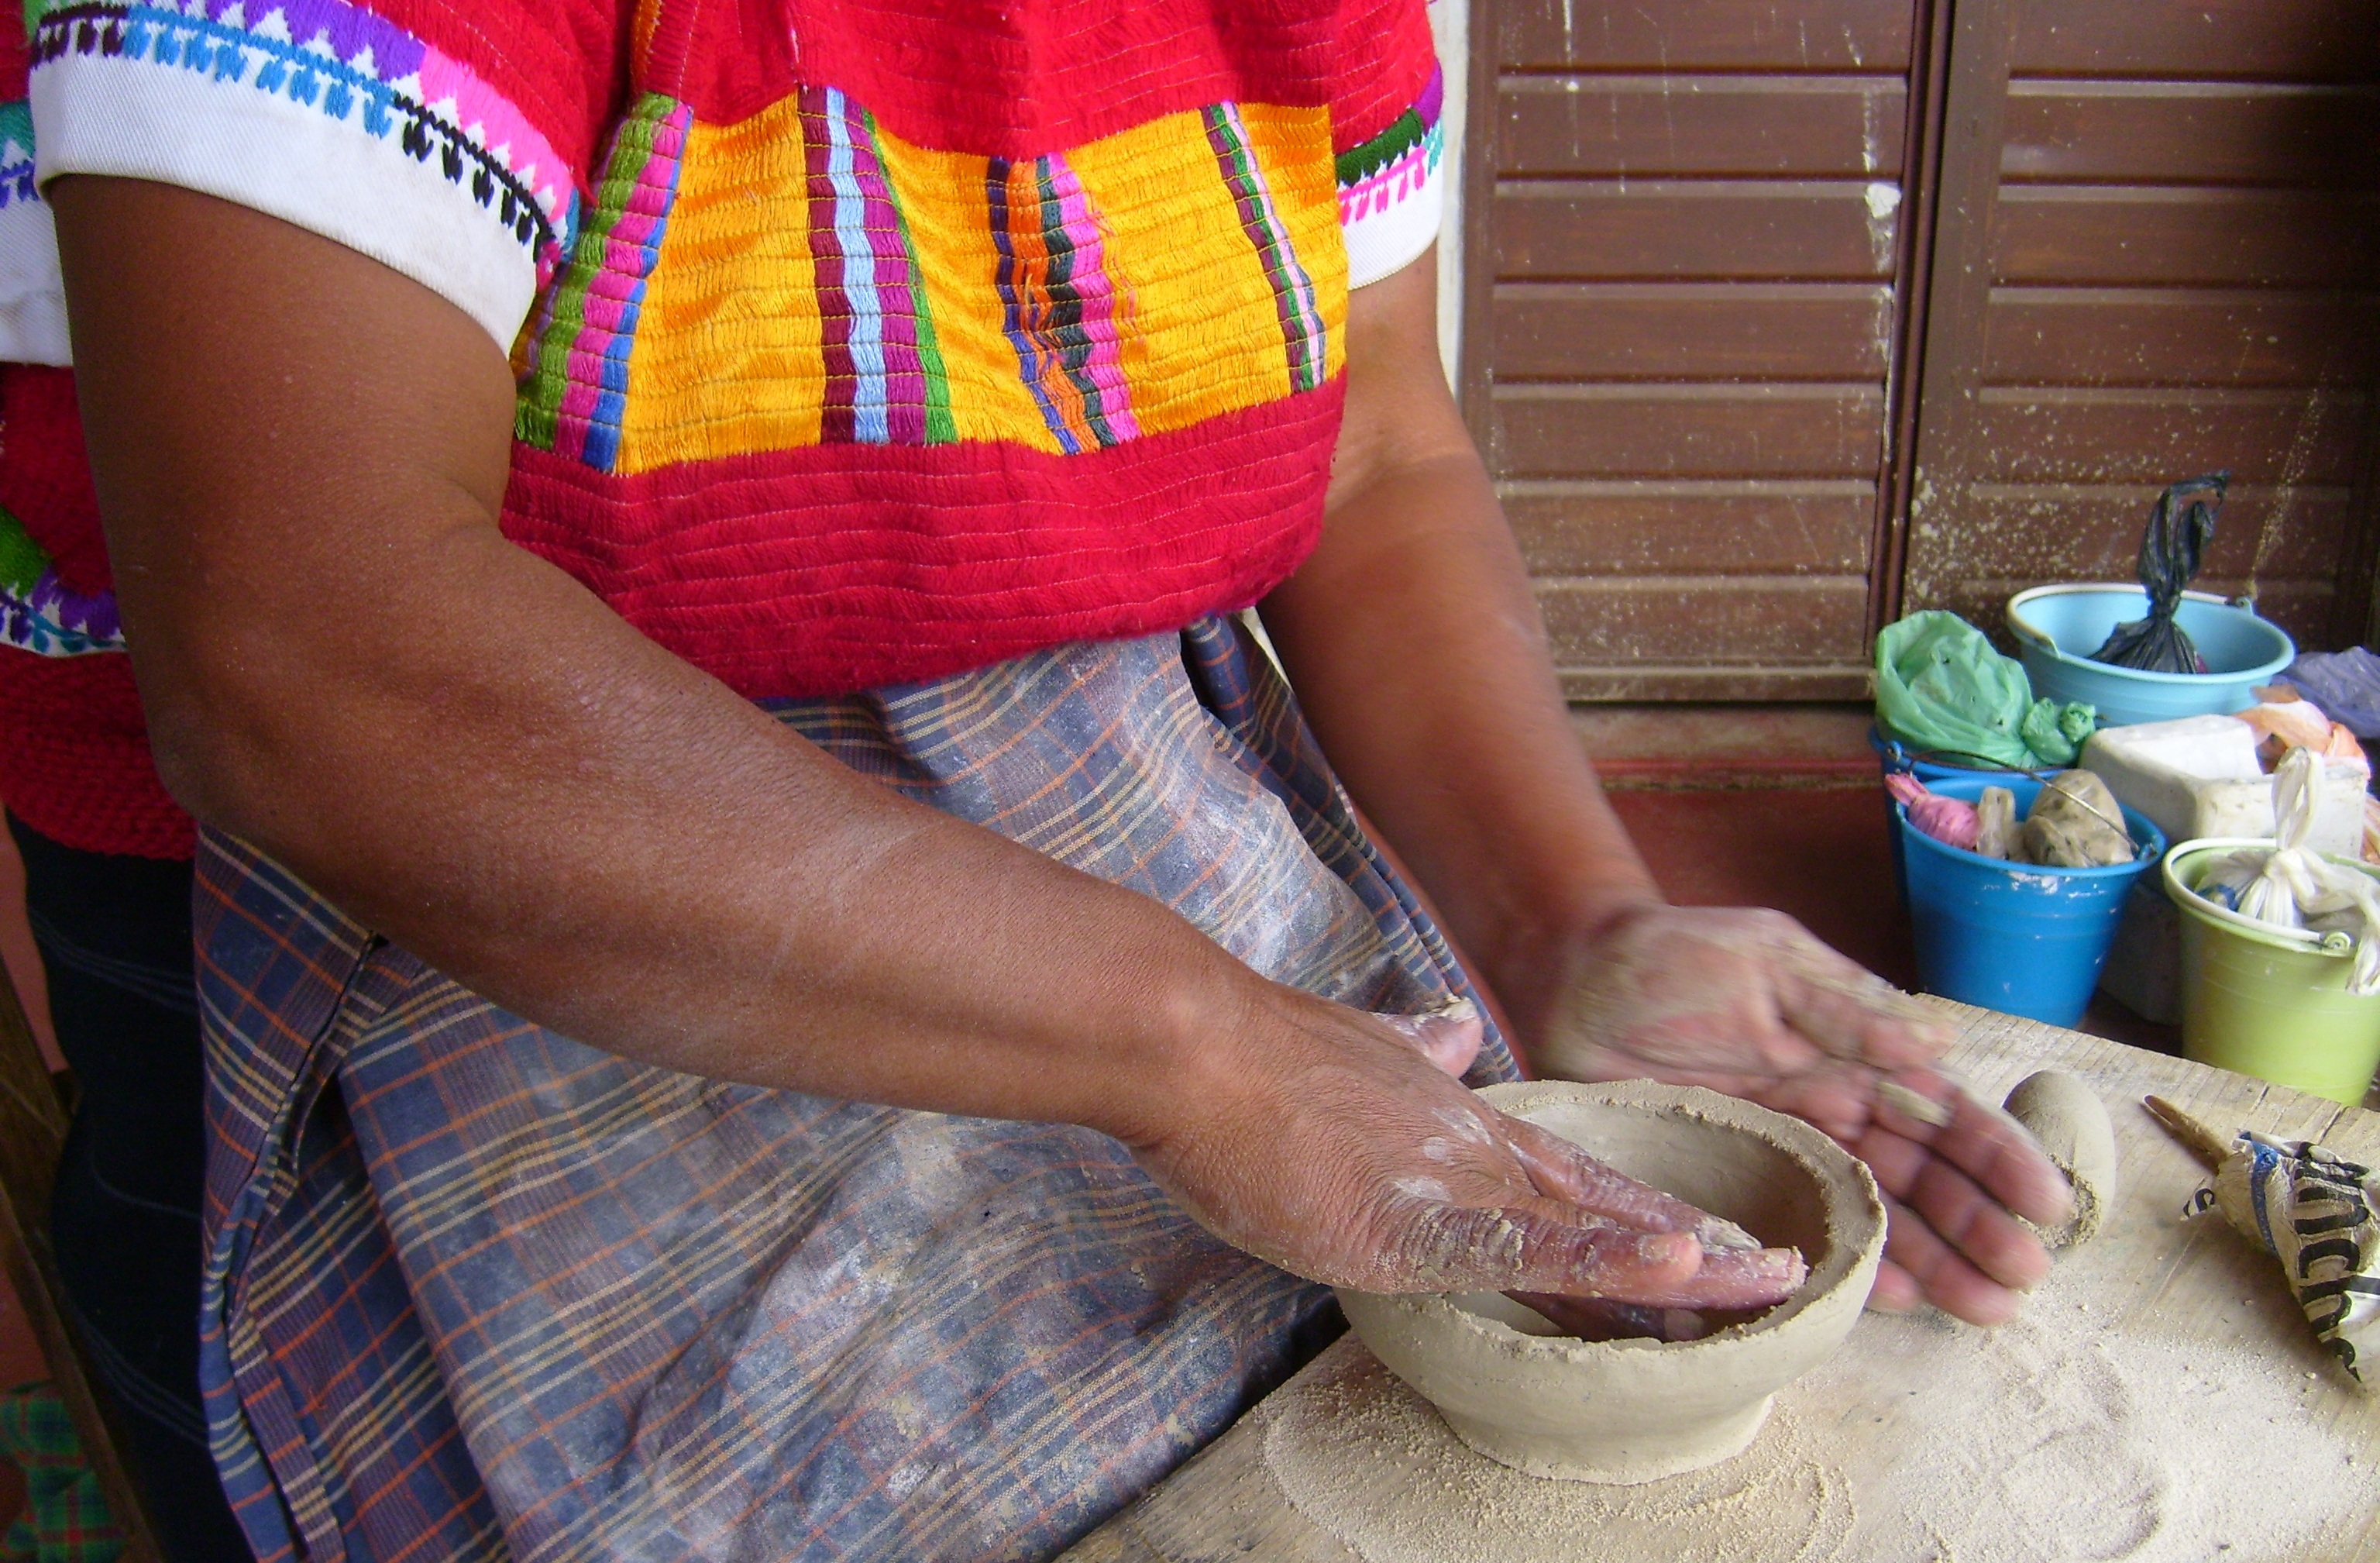
work, play, child, pottery, art, chiapas